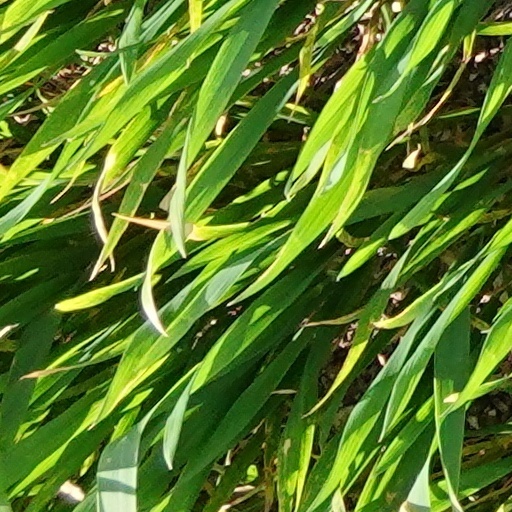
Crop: wheat